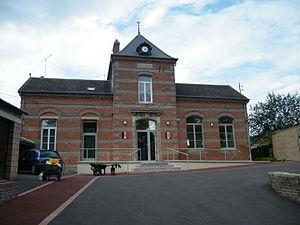
Mairie-école.
Le Mesge est une commune française située dans le département de la Somme en région Hauts-de-France.